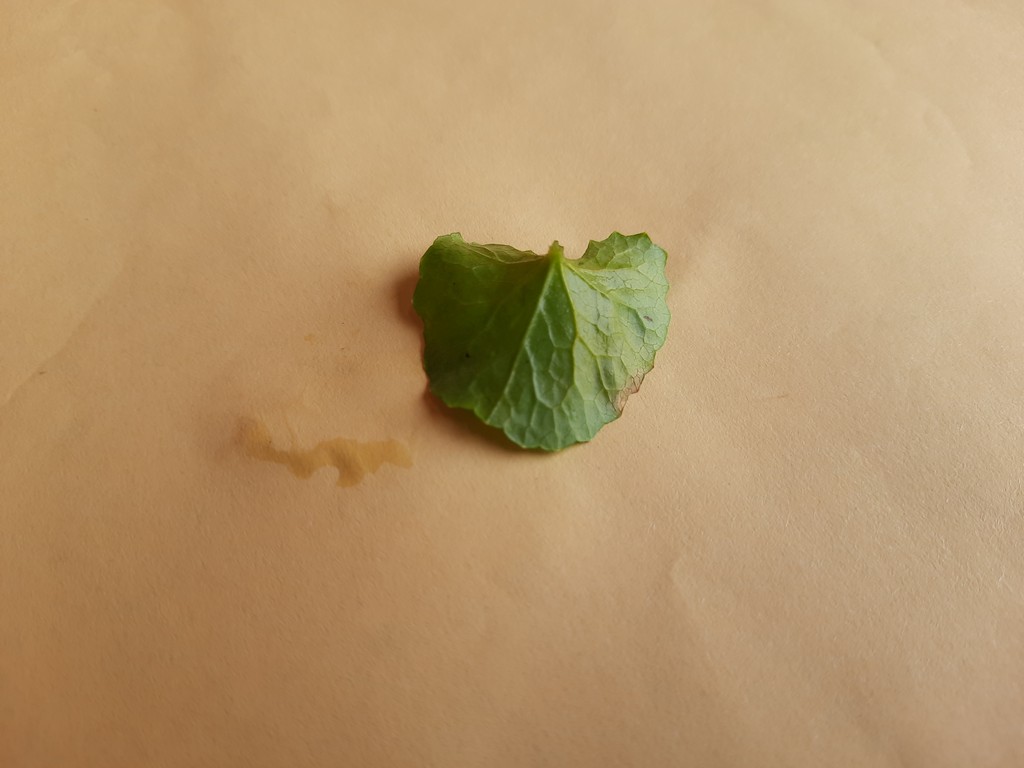
Label: Unhealthy